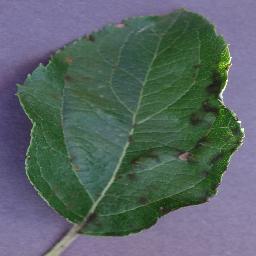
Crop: apple
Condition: scab